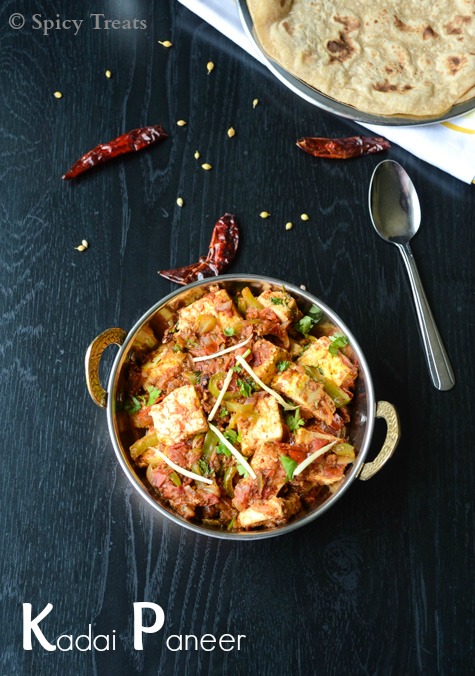
Dish: kadai_paneer